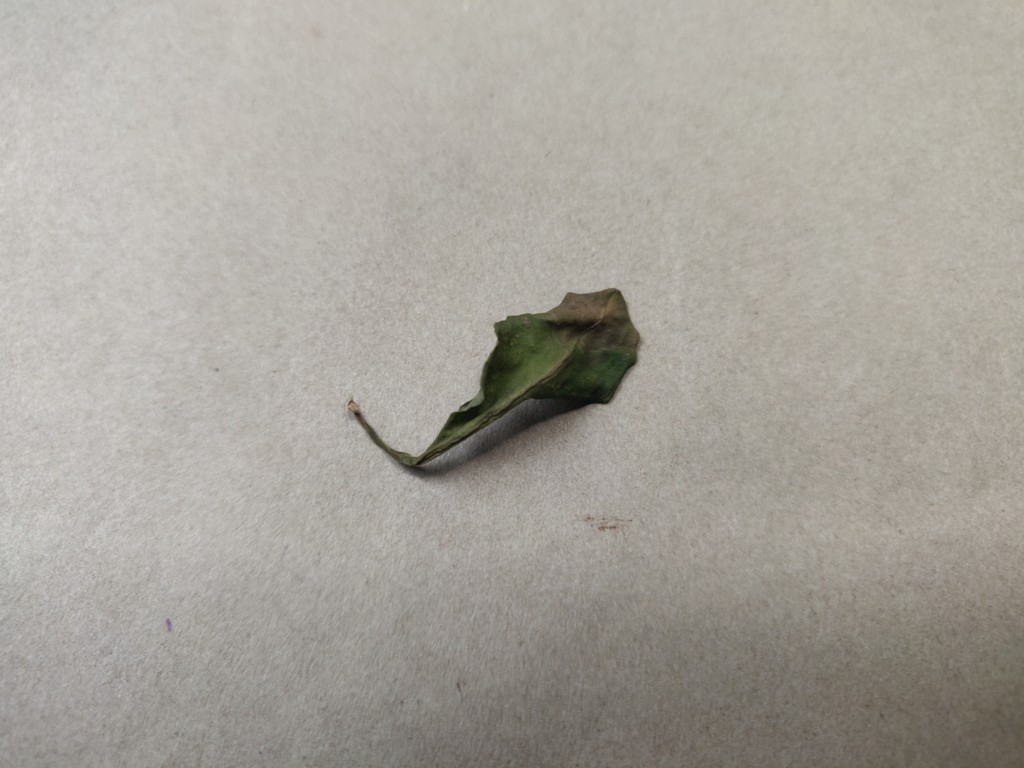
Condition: Dried
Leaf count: single
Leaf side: unknown